The New Faubourg Lafitte

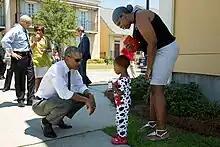
President Obama chats with a young resident of New Faubourg Lafitte during his August 2015 visit to New Orleans.

New Faubourg Lafitte is a residential development in New Orleans, Louisiana, U.S. It largely occupies the area formerly filled by the since demolished Lafitte Projects public housing.